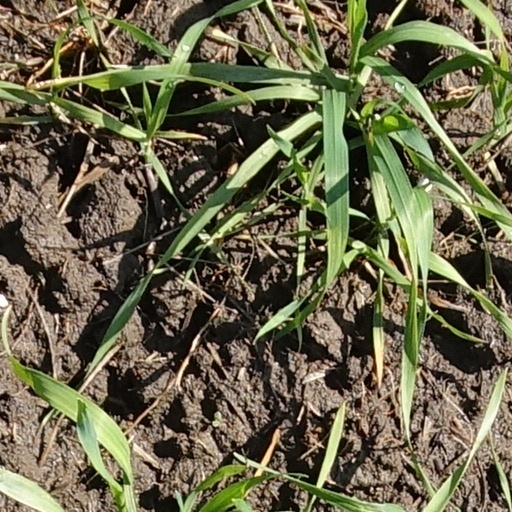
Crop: wheat